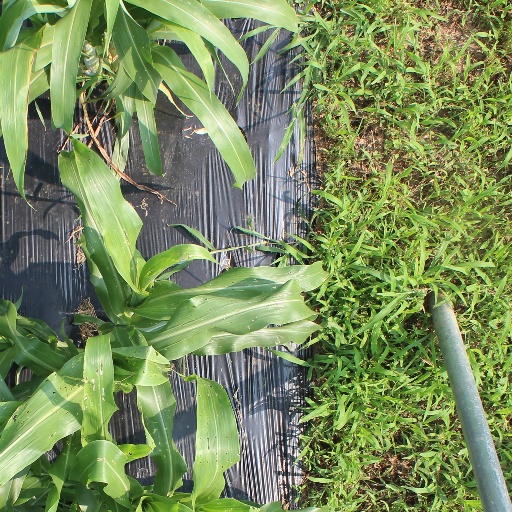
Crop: sorghum